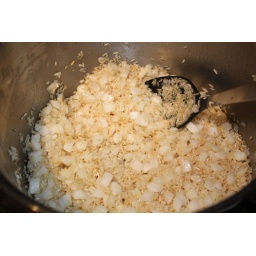
saute 1 tbsp olive oil and 2 cups of rice in pot with leftover meats grease brown lightly